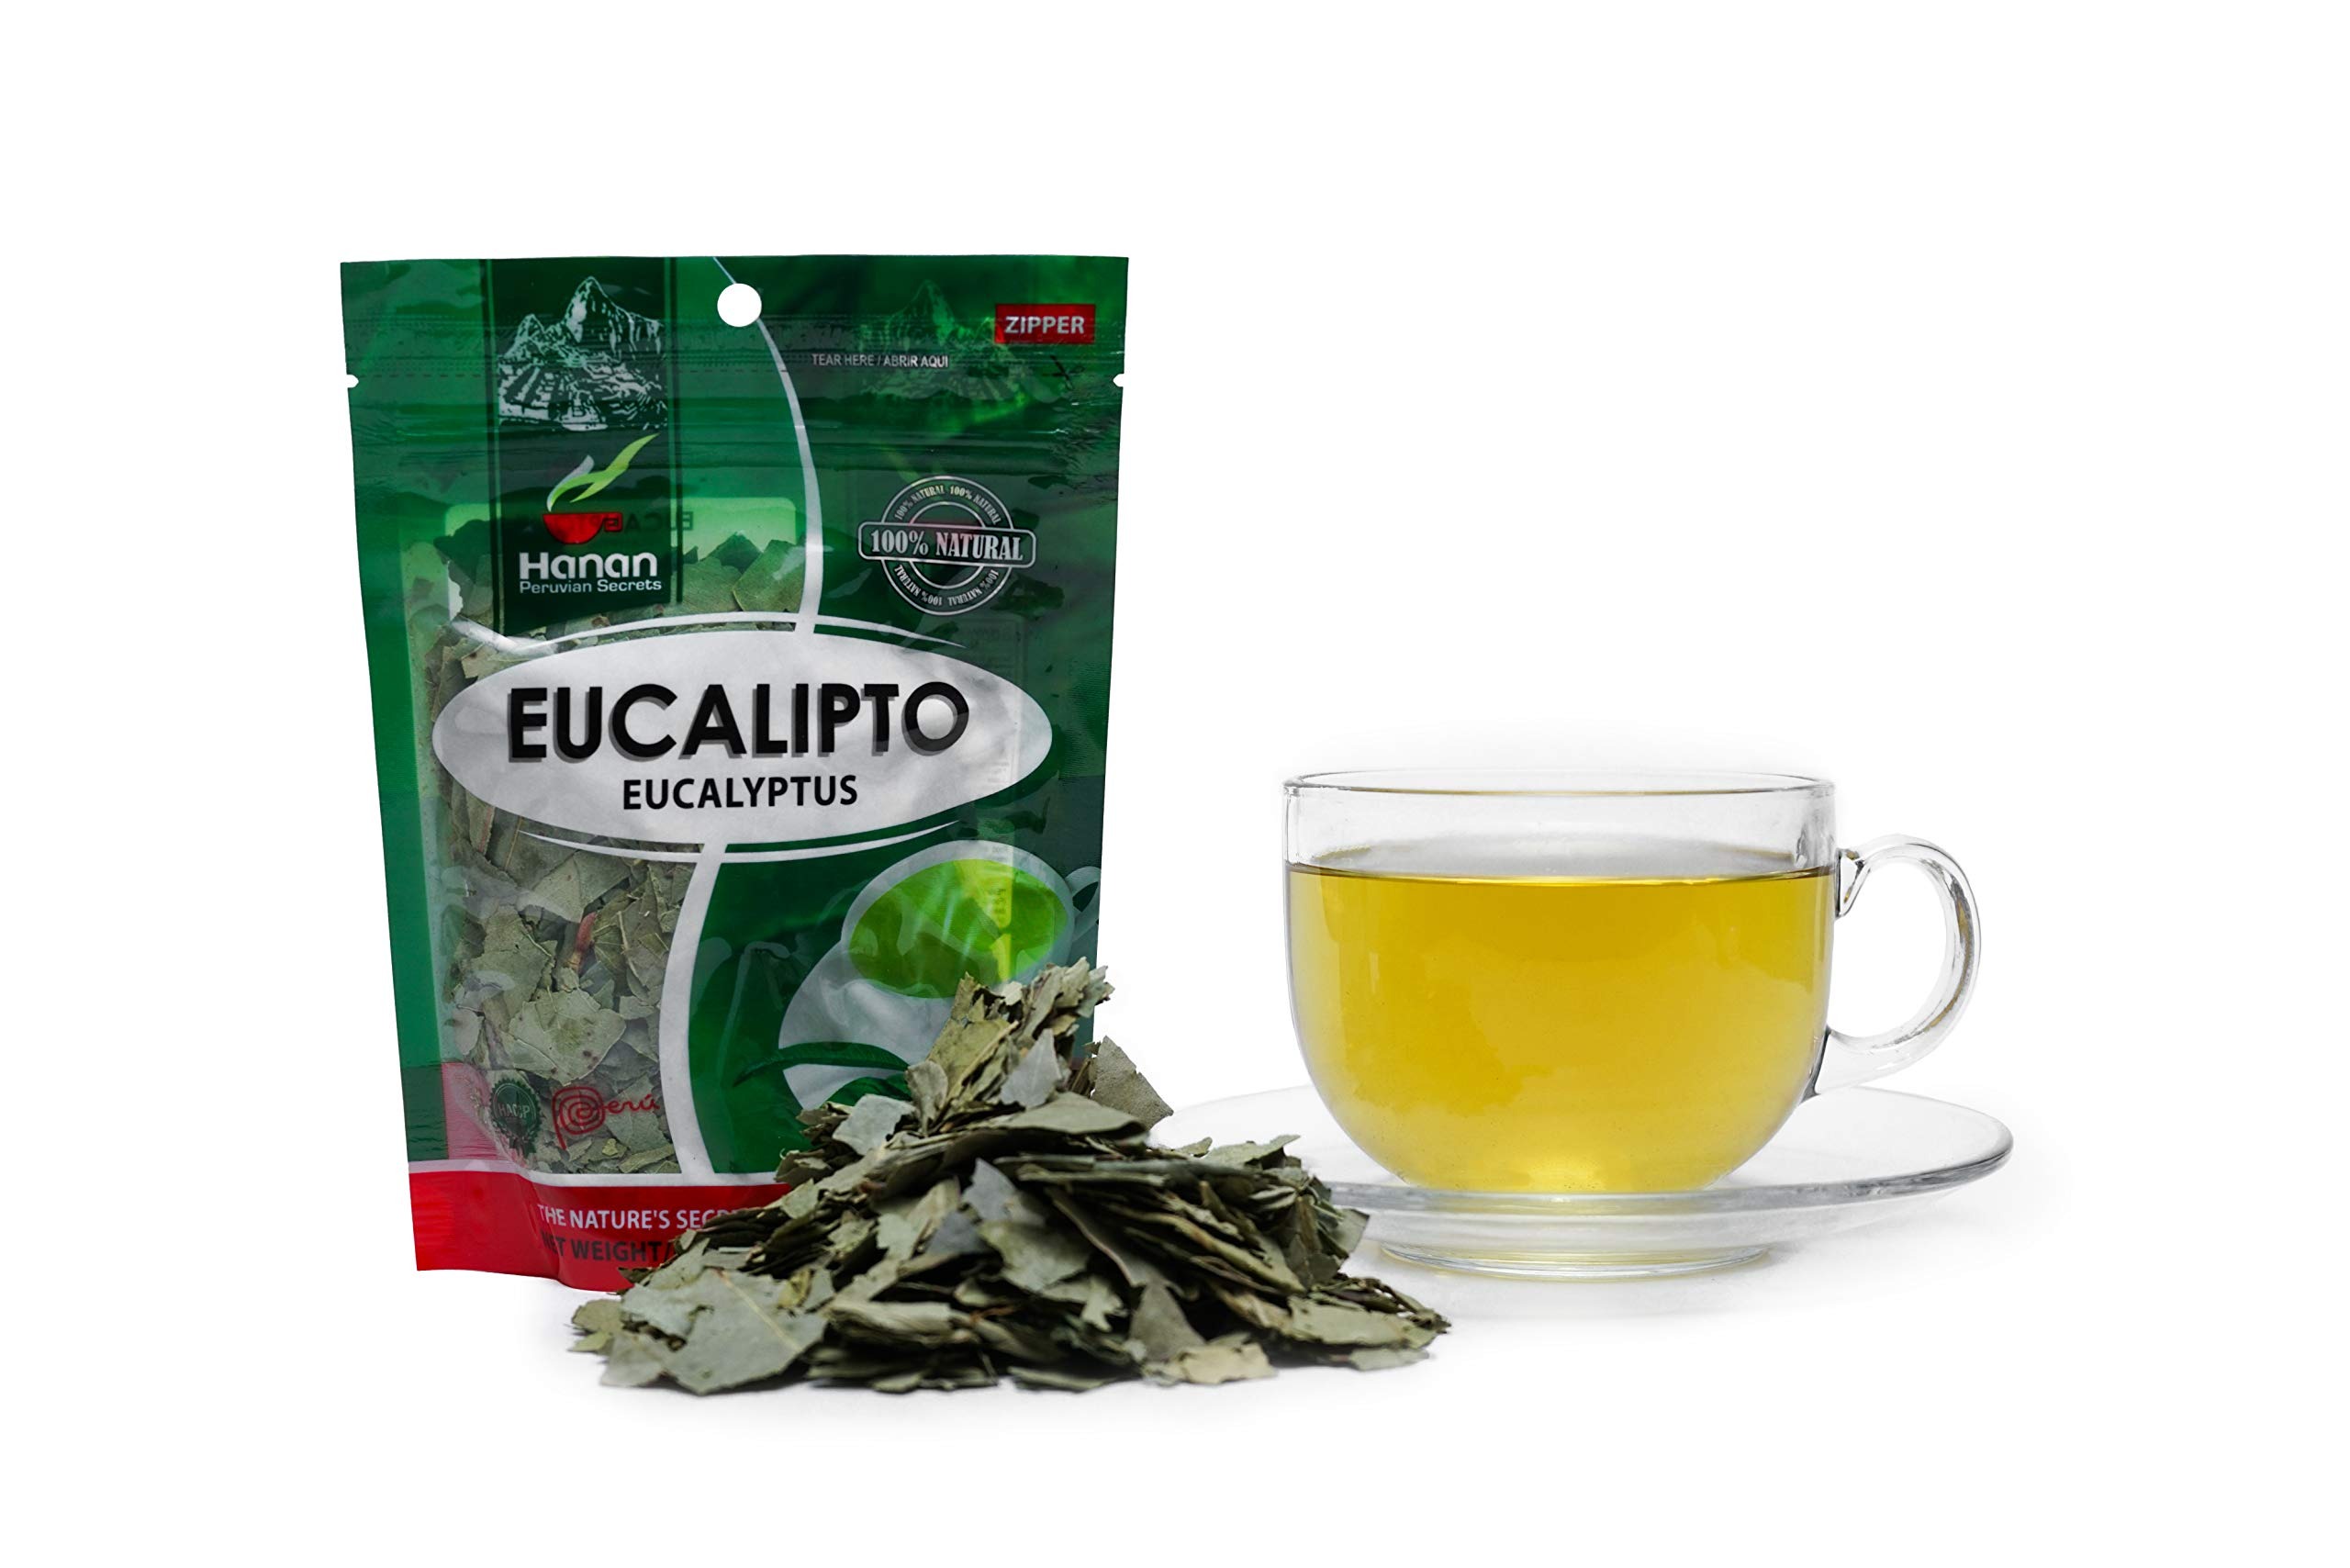
Item Name: Hanan Peruvian Secrets Eucalyptus Herbal Tea | 100% Natural Eucalyptus Leaves | 1.41oz / 40g | Naturally Aids in Alleviating Seasonal Respiratory Discomfort
Bullet Point 1: 𝐍𝐀𝐓𝐔𝐑𝐀𝐋 𝐒𝐔𝐏𝐏𝐎𝐑𝐓 – Eucalyptus is a plant traditionally used to alleviate seasonal respiratory discomfort and has been used by our ancestors for generations
Bullet Point 2: 𝐋𝐎𝐎𝐒𝐄 𝐋𝐄𝐀𝐅 –Each bag contains 1.41oz / 40g of Eucalyptus and is ready to be brewed into the perfect cup of tea
Bullet Point 3: 𝐂𝐀𝐅𝐅𝐄𝐈𝐍𝐄 𝐅𝐑𝐄𝐄 – Because Eucalyptus is caffeine-free, you can enjoy a cup of our delicious tea at any time of day
Bullet Point 4: 𝐂𝐑𝐀𝐅𝐓𝐄𝐃 𝐁𝐘 𝐍𝐀𝐓𝐔𝐑𝐄 – Our herbal teas contain no preservatives, artificial colors, or additives. Our teas are simply harvested, processed, and stored to ensure maximum quality and safety
Bullet Point 5: 𝐇𝐀𝐍𝐀𝐍 𝐇𝐄𝐑𝐁𝐀𝐋 𝐓𝐄𝐀𝐒 – We offer more than 60 different varieties of herbal teas and infusions. Originating in the Amazon rainforest and the Andes mountain range, the world's finest herbs and other plants are grown in soils rich in beneficial nutrients and vitamins. Our herbs are maintained in their whole and unaltered form to provide you with their utmost beneficial potency
Product Description: Eucalyptus/ Eucalipto (Eucaliptus globulus L.) Eucalyptus is found in the subtropical regions of Peru. Its characteristically aromatic leaves produce a rich and rejuvenating herbal infusion, which has traditionally been used for centuries to naturally alleviate seasonal respiratory discomfort.* Statements regarding dietary supplements have not been evaluated by the FDA and are not intended to diagnose, treat, cure, or prevent any disease or health condition.
Value: 1.0
Unit: Count

Price: 9.98